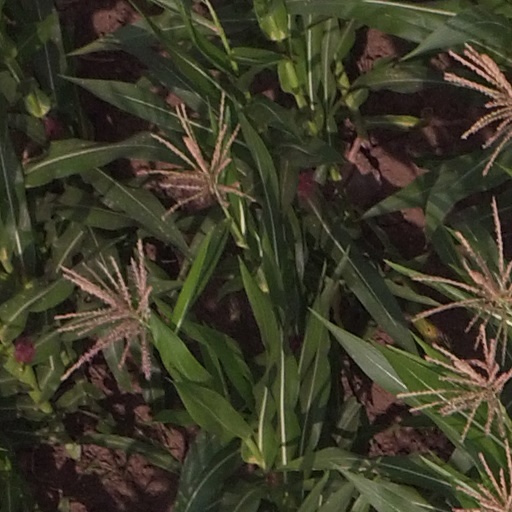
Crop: maize; corn